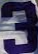
Number: 3